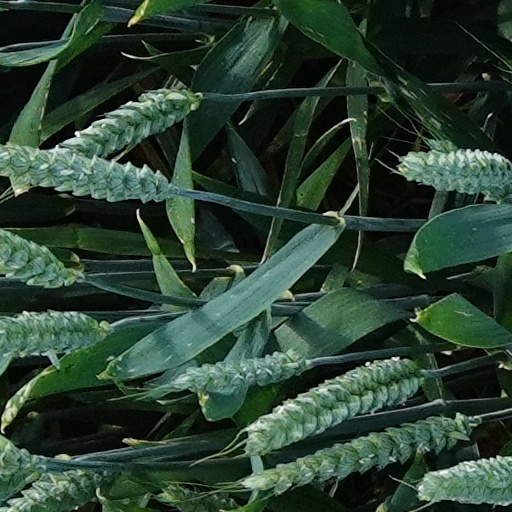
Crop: wheat